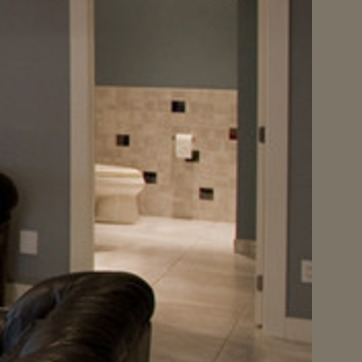
Material: tile